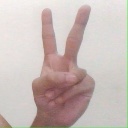
अक्षर: क